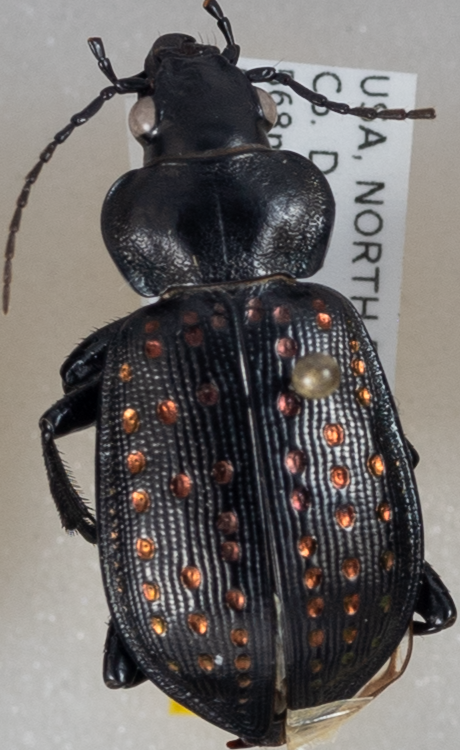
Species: Calosoma calidum
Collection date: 2023-06-06
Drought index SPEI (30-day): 0.8
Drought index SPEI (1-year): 0.276
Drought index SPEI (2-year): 0.644